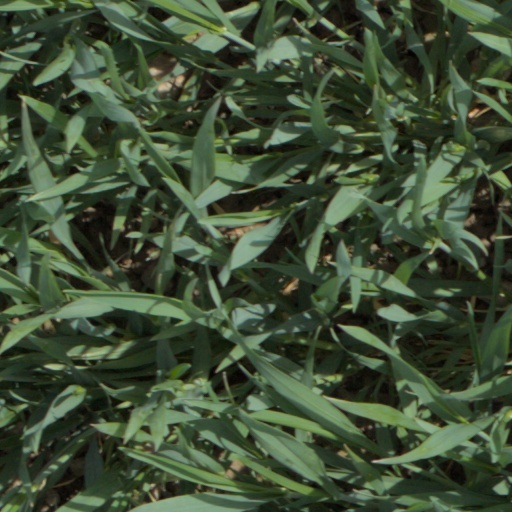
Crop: wheat